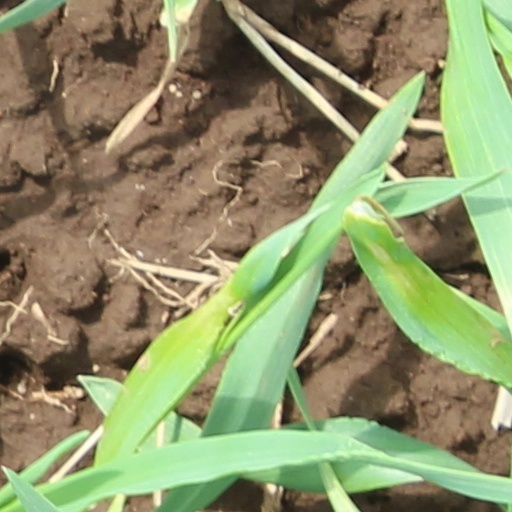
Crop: wheat